Political history of the United Kingdom (1979–present)

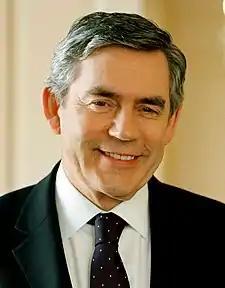
Gordon Brown

46,000 British troops, one-third of the total strength of the British Army (land forces), were deployed to assist with the invasion of Iraq. When after the war, no WMDs were found in Iraq, the two dossiers, together with Blair's other pre-war statements, became an issue of considerable controversy. Many Labour Party members, including a number who had supported the war, were among the critics. Successive independent inquiries (including those by the Foreign Affairs Select Committee of the House of Commons, the senior judge Lord Hutton, and the former senior civil servant Lord Butler of Brockwell) have found that Blair honestly stated what he believed to be true at the time, though Lord Butler's report did imply that the Government's presentation of the intelligence evidence had been subject to some degree of exaggeration. These findings have not prevented frequent accusations that Blair was deliberately deceitful, and, during the 2005 election campaign, Conservative leader Michael Howard made political capital out of the issue. The new threat of international terrorism ultimately led to the 7 July 2005 bomb attacks in London which killed 52 people as well as the four suicide bombers who led the attack.